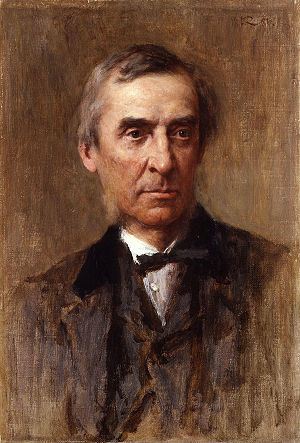
James Anthony Froude
James Anthony Froude
James Anthony Froude var en engelsk historiker. Han var bror til den anglo–katolske polemiker Richard Hurrell Froude og William Froude, ingeniør og marinearkitekt.